Battle of Sincouwaan

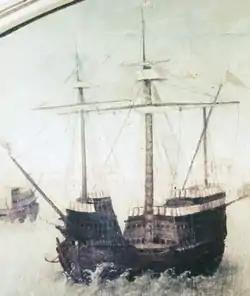
A heavy 16th century Portuguese carrack

Initially Mello's expedition experienced a storm but survived and successfully sailed up the Pearl River delta towards Guangzhou before the end of July. They were promptly confronted by a Ming fleet led by Ke Rong and Wang Ying'en, which proceeded to fire warning shots at the Portuguese. According to Mello, "They just wanted to demonstrate their power ... doing nothing more than going in front of me and shooting a few shots, [making noise] with their drums and gongs, placing themselves in front of the port that I intended to reach." Mello gave orders not to return fire as his goal was peace, but he wrote that "it pained me that I could not shoot them." As the Ming fleet closed in on the junk ship of António do Rego however, he opened fire, making the Chinese fall back with Rego abandoning formation to give chase. Immediately he was signaled from the flagship to return to formation and was later reprehended by Martim Afonso.